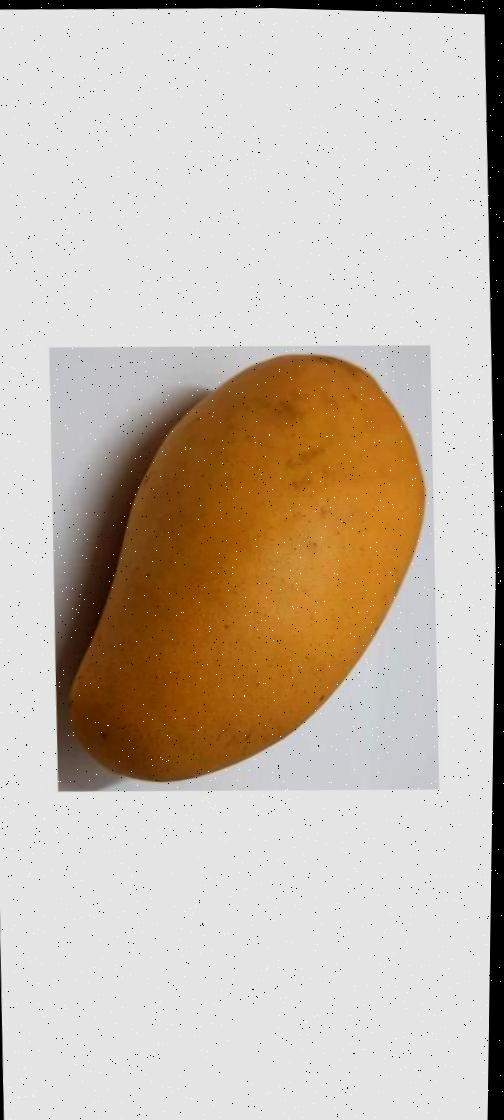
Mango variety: Katimon